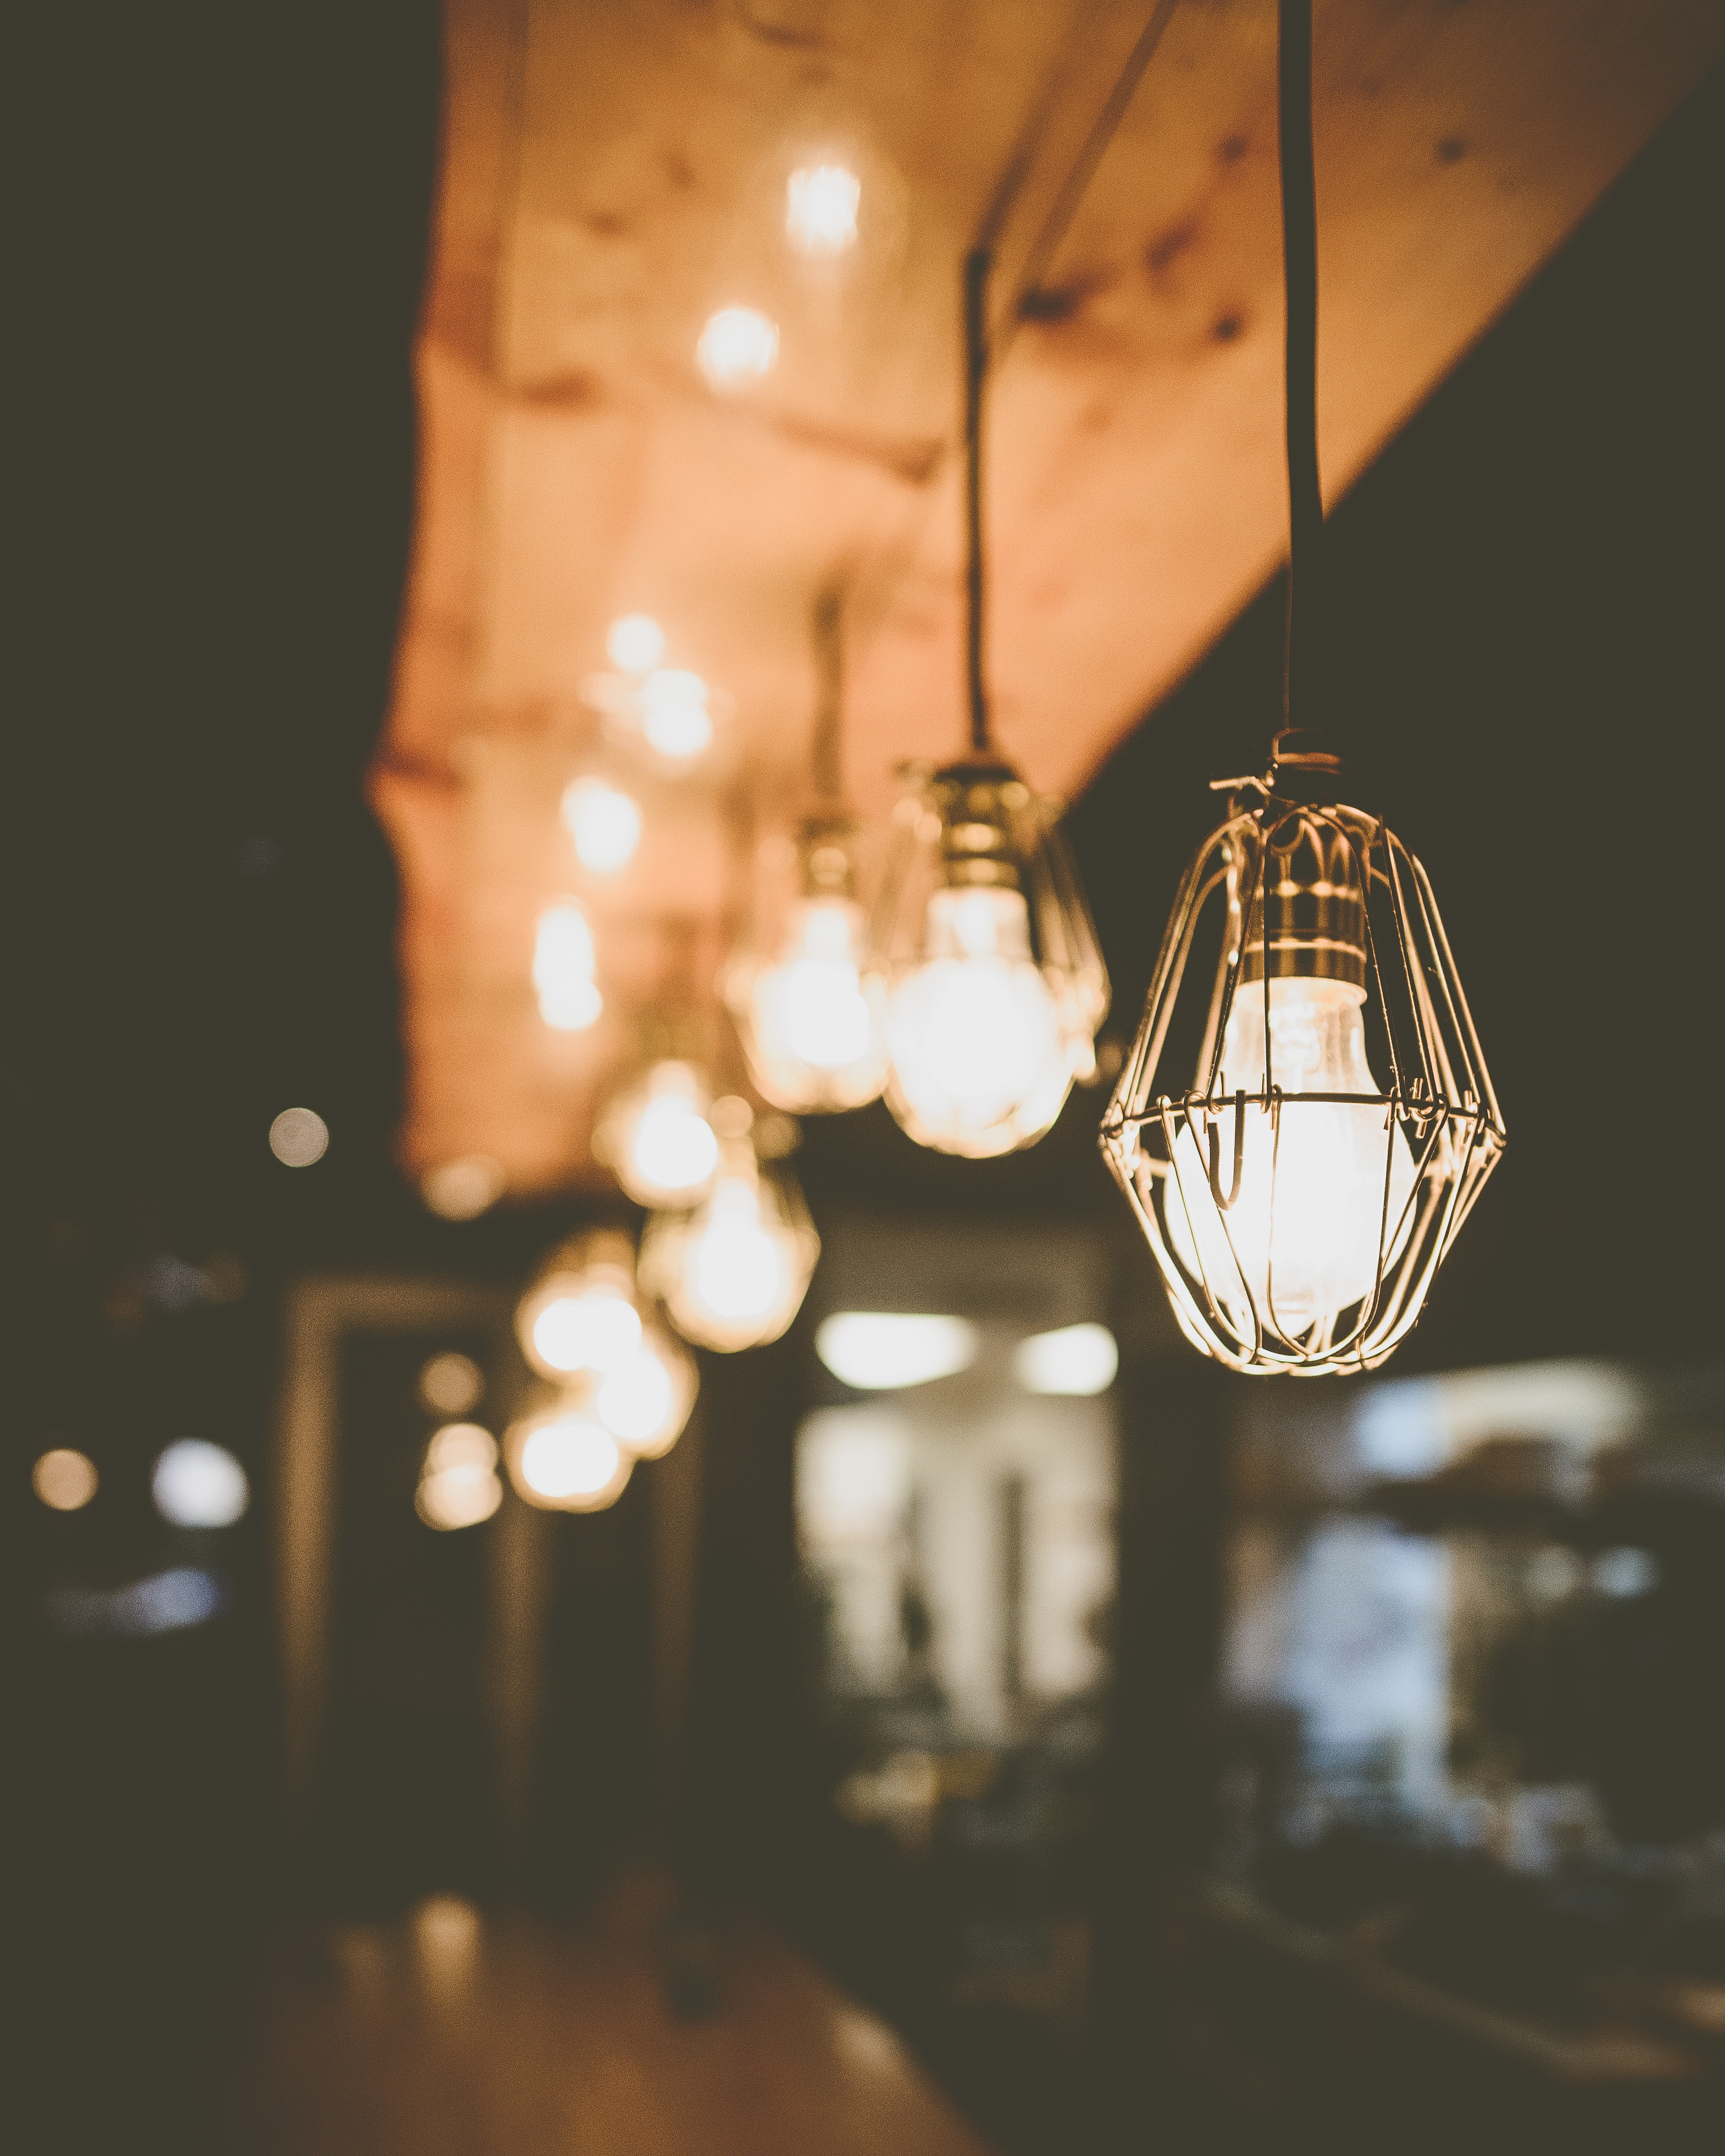
light, night, glass, reflection, darkness, lamp, lighting, light fixture, chandelier, incandescent light bulb